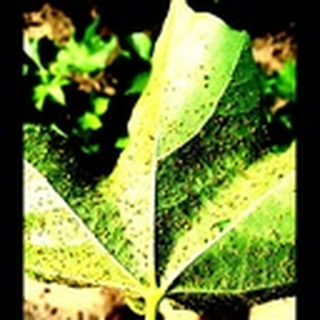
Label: cotton_aphids